Voldemar Aussem

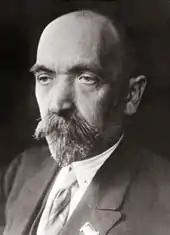
Voldemar Khristianovich Aussem

Voldemar or Vladimir Khristianovich Aussem (– after 1936) was a Russian nobleman and revolutionary, communist official and Soviet diplomat.